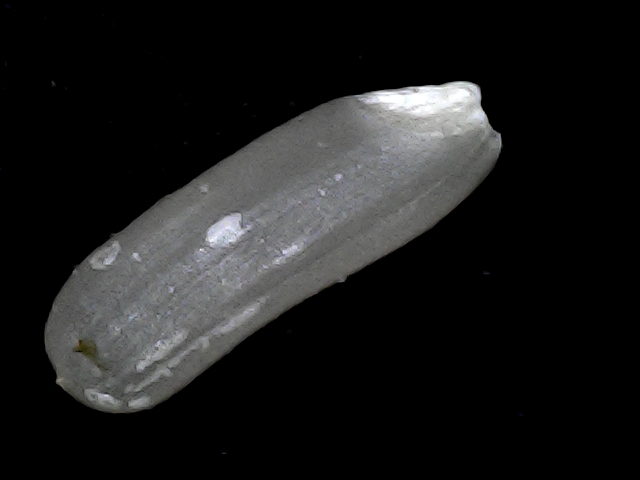
Rice variety: BD75